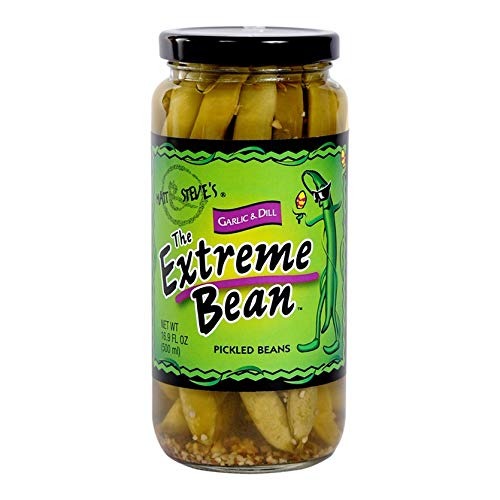
Item Name: The Extreme Bean - Garlic & Dill, Pickled Green Beans. 16 oz (3 pack)
Bullet Point 1: BIG CRUNCH: The Extreme Bean uses a specialty type of green bean that gives a big crunch like no other Pickled Bean in the market.
Bullet Point 2: NO ARTIFICIAL ANYTHING, GLUTEN FREE: Our products are All Natural with no additives. We also source our all our beans from North American farmers.
Bullet Point 3: FOR ANY OCCASION: Enjoy The Extreme Bean for any occasion. Whether you're home and want a Snack or a Garnish for your Bloody Mary Cocktail for yourself or having friends and family over and want to create the perfect Charcuterie Board, we've got you covered.
Value: 50.7
Unit: Fl Oz

Price: 4.42